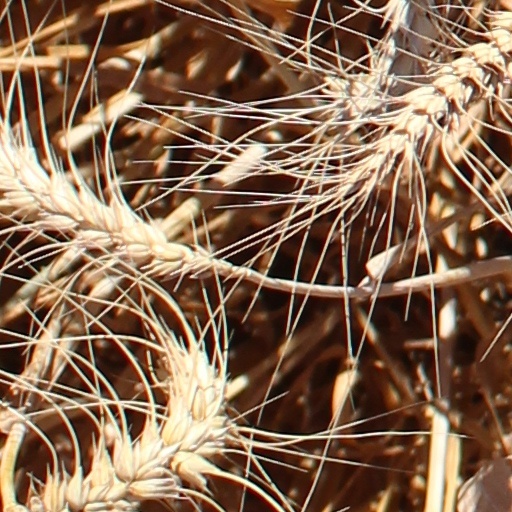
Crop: wheat